London Marriott Hotel County Hall

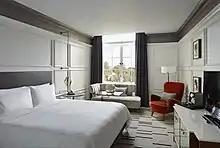
Deluxe Room at the London Marriott County Hall, 2022

London Marriott Hotel County Hall was officially opened by Bill Marriott, Chairman and president of Marriott International Inc. on 23 September 1998. The current owner of County Hall is Japanese company, Shirayama Shokusan Ltd.